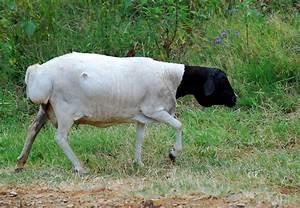
sheep